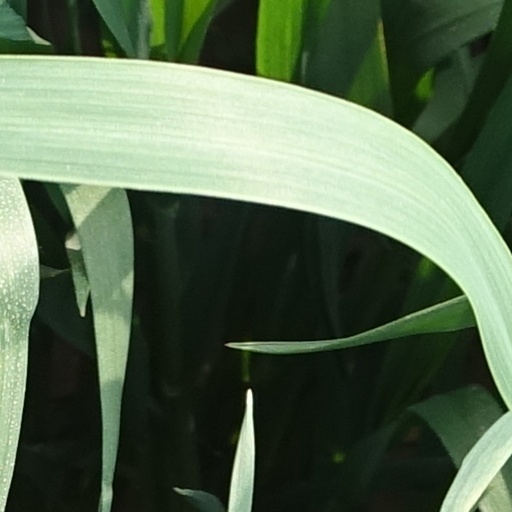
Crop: wheat